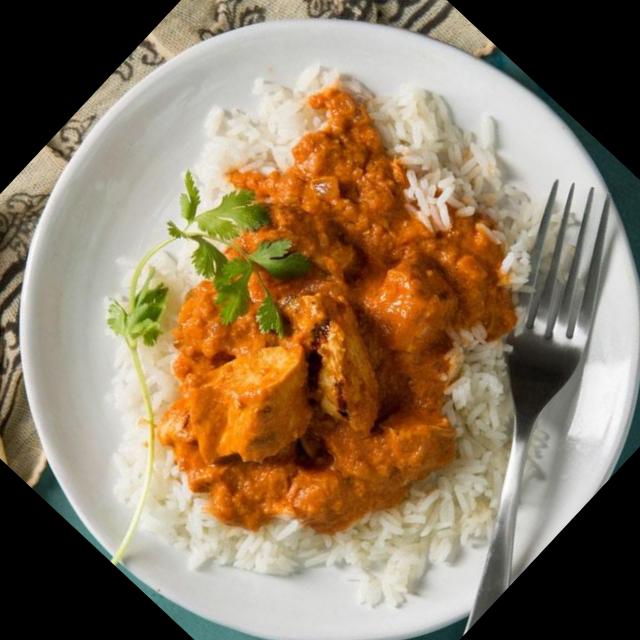
Dish: chicken_curry